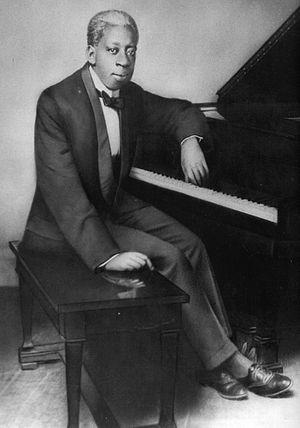
Anthony Jackson, mieux connu sous le nom de Tony Jackson était un pianiste américain, chanteur et compositeur.